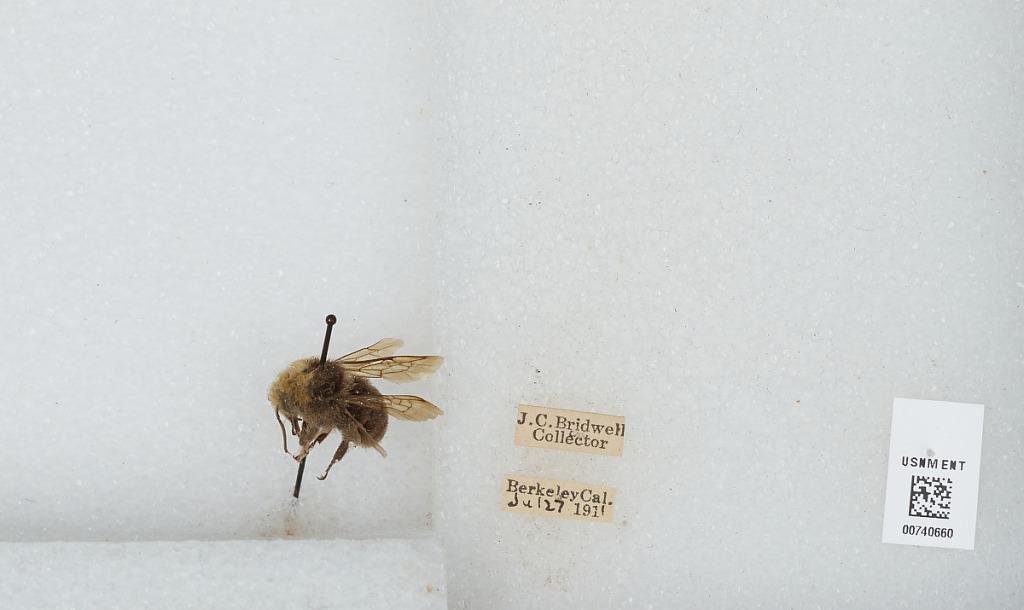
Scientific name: Bombus (Pyrobombus) vosnesenskii Radoszkowski
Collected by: J. Bridwell
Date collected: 1911-7-27
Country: United States
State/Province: California
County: Alameda
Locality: Berkeley
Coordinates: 37.8717, -122.273